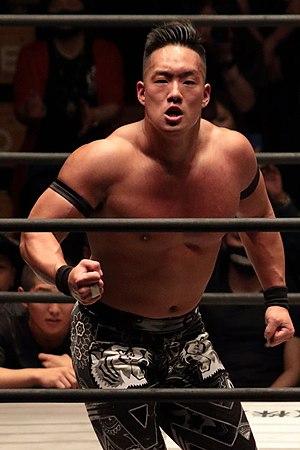
Takuya Onodera est un catcheur japonais qui travaille à la Dragon Gate sous le nom de T-Hawk. Il a également travaillé à la fédération mexicaine International Wrestling Revolution Group (IWRG).
Strong Hearts est un clan de catcheurs apparaissant principalement à la fédération chinoise Oriental Wrestling Entertainment et les fédérations de catch japonaise Dramatic Dream Team et Wrestle-1. Le groupe a été fondée en juin 2018 après que El Lindaman, Takehiro Yamamura et T-Hawk aient quitté la Dragon Gate pour catcher à la Oriental Wrestling Entertainment de CIMA. Le groupe a plus tard été rejoint par Dezmond Xavier, Gao Jingjia, Zachary Wentz et Duan Yingnan.